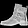
Label: Ankle boot